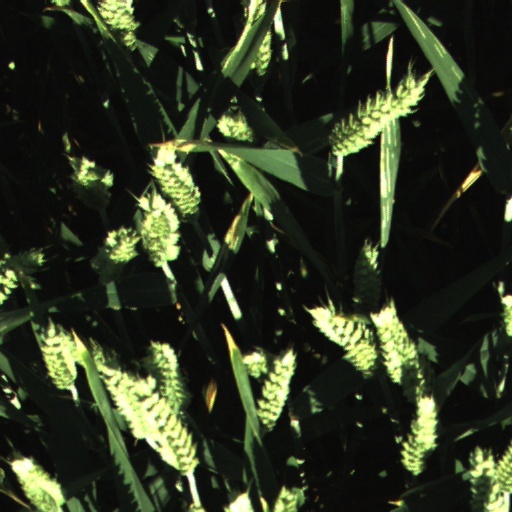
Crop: wheat